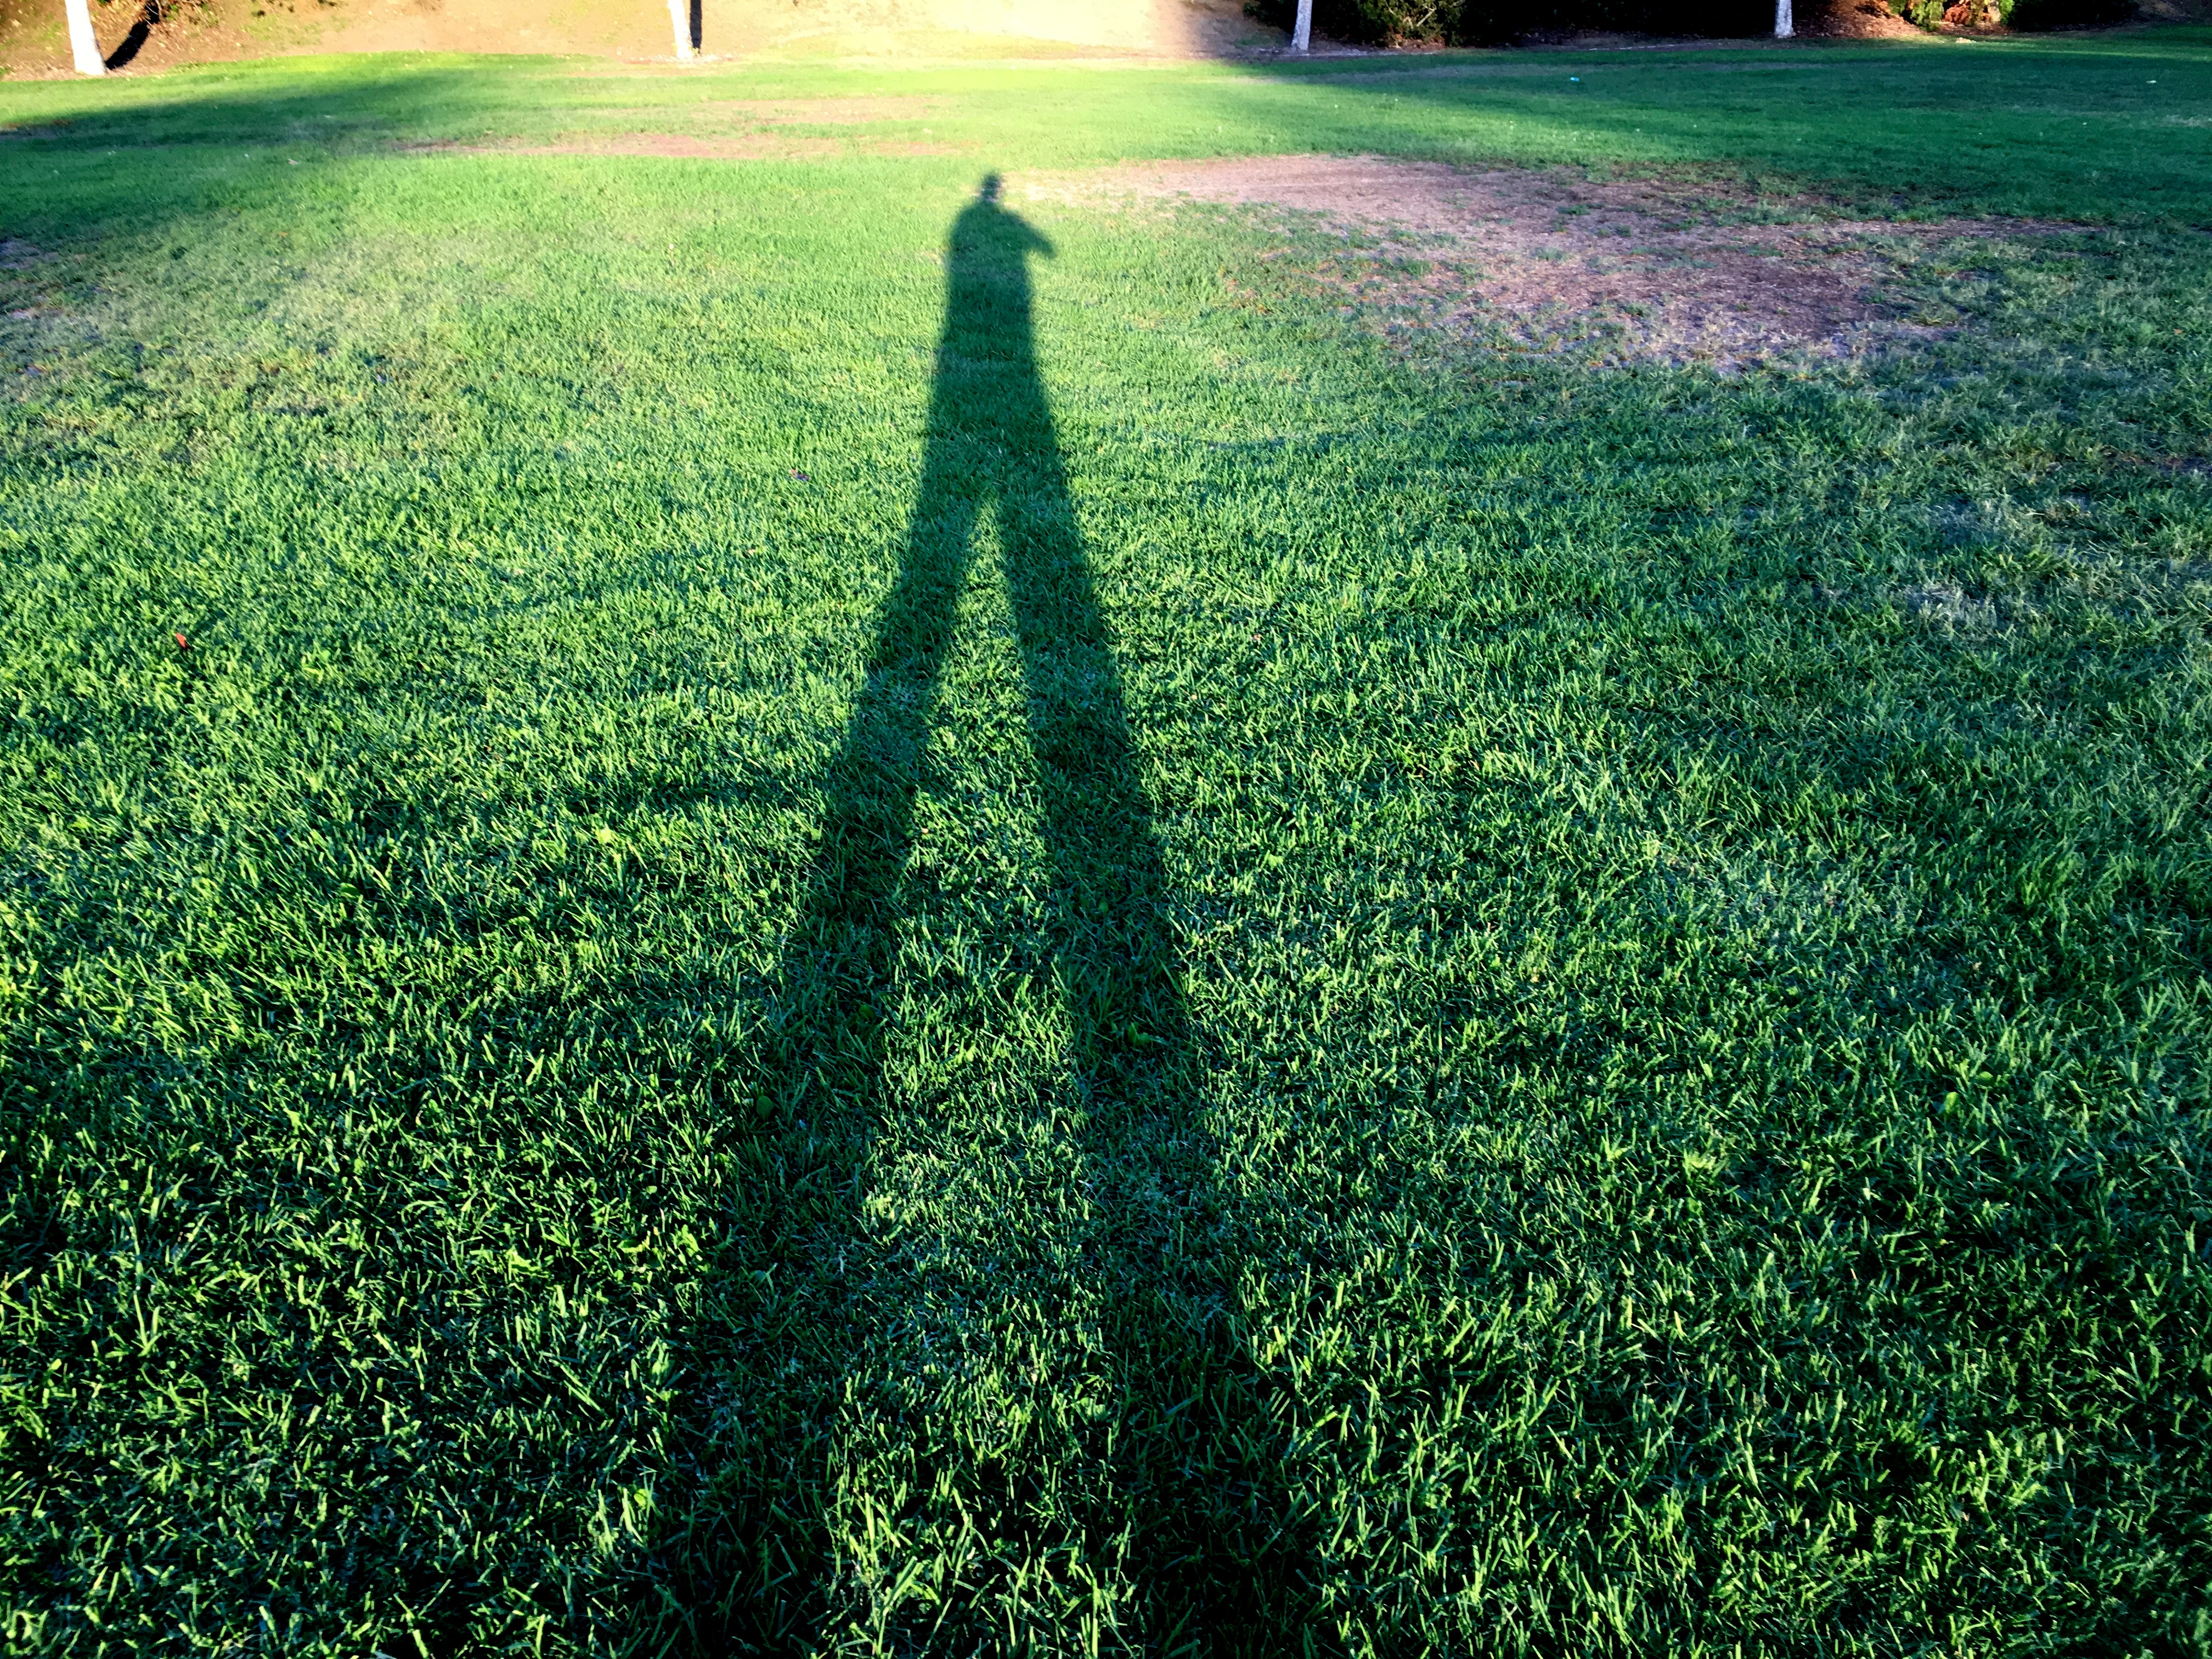
tree, grass, plant, field, lawn, meadow, leaf, flower, green, crop, soil, agriculture, garden, shrub, plantation, hedge, flowering plant, grass family, woody plant, land plant